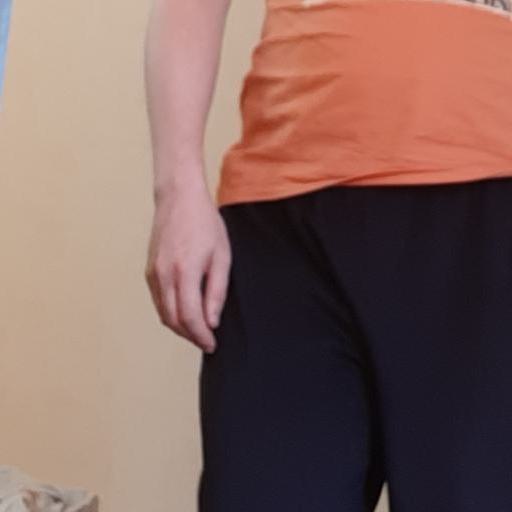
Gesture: no_gesture